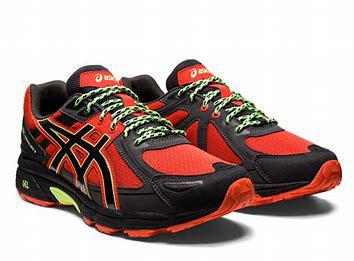
Brand: Asics
Model: Gel Venture 6